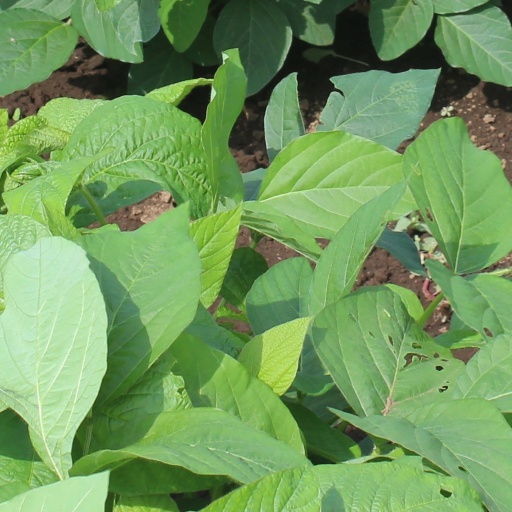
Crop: soybean